West Midlands Passenger Transport Executive

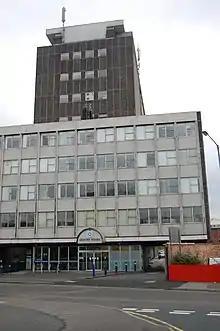
WMPTE's headquarters in Birmingham

When first established, WMPTE was governed by the West Midlands Passenger Transport Authority (WMPTA). Initially, this consisted of members from the local government authorities then existing within WMPTE's operating area. The Local Government Act 1972 led to the abolition of these local authorities and the creation of the West Midlands metropolitan county and its seven metropolitan boroughs (Birmingham, Coventry, Dudley, Sandwell, Solihull, Walsall, and Wolverhampton), which came into being on 1 April 1974. From that date, the original WMPTA was disbanded. In its place, the new West Midlands County Council (WMCC) became the PTA for the West Midlands.